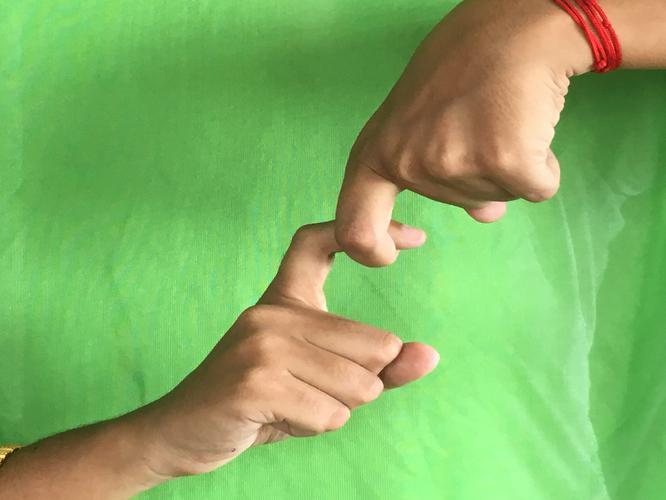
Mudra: Pasha
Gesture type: double_hand